Daniela Chmet

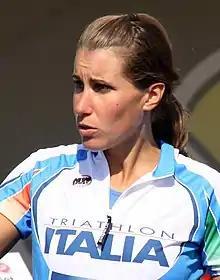
Daniela Chmet checking in at the Premium European Cup triathlon in Alanya, 2010.

Daniela Chmet (born 4 August 1979), is an Italian professional triathlete, 2007 National Sprint Champion and Biathle World Champion of the years 2002, 2003, 2004, 2005, and 2009.